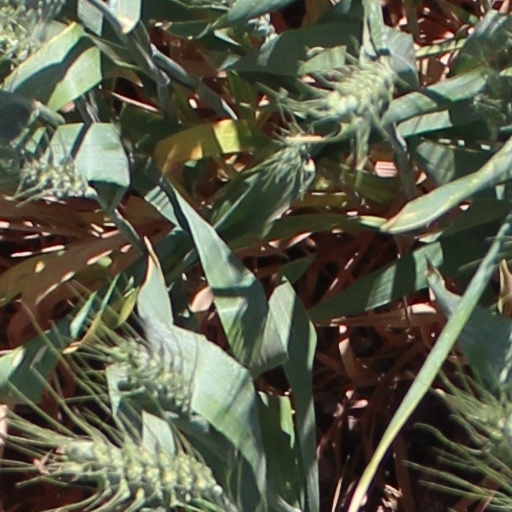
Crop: wheat